Pink Hawley

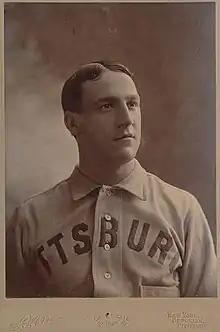
Hawley in 1895

Emerson Pink Hawley (December 5, 1872 – September 19, 1938) was an American professional baseball pitcher. From 1892 to 1901, he played in Major League Baseball (MLB) for the St. Louis Browns, Pittsburgh Pirates, Cincinnati Reds, New York Giants, and Milwaukee Brewers. Hawley had a win–loss record of 167–179 and holds the National League (NL) career record for hit batsmen.